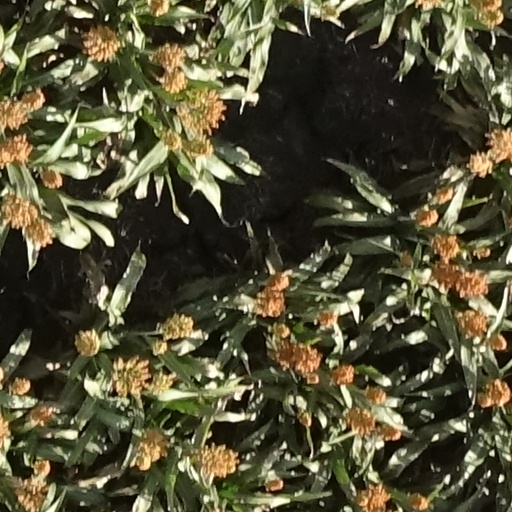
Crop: sorghum